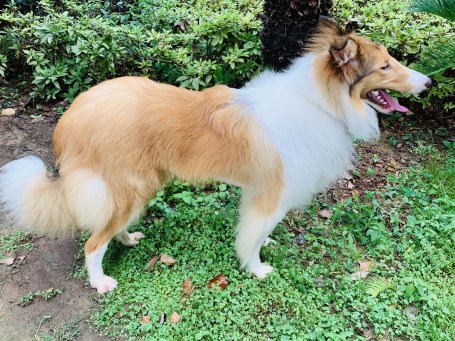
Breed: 227-n000094-collie